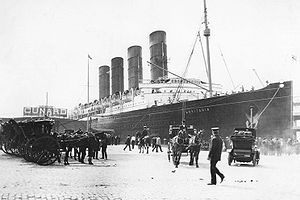
RMS Lusitania
Lusitania i New Yorks havn, september 1907.
"RMS Lusitania var et 239 meter langt og 31.500 tons tungt britisk passagerskib. Skibet sejlede for rederiet Cunard Line mellem New York og Liverpool indtil 1915, hvor det blev sænket af den tyske ubåd U 20, der beskød det med en 300 punds torpedo, der ramte i styrebordssidens cirka midte i en parallel fra mellem skorsten 3 og 4. Hoveddamprøret blev sprængt, hvilket gjorde, at ordren fra broen ""fuld bak"", ikke kunne udføres. Derfor fortsatte Lusitania fremad med en betydelig fart, som gjorde det vanskeligt at sætte redningsbådene i vandet.